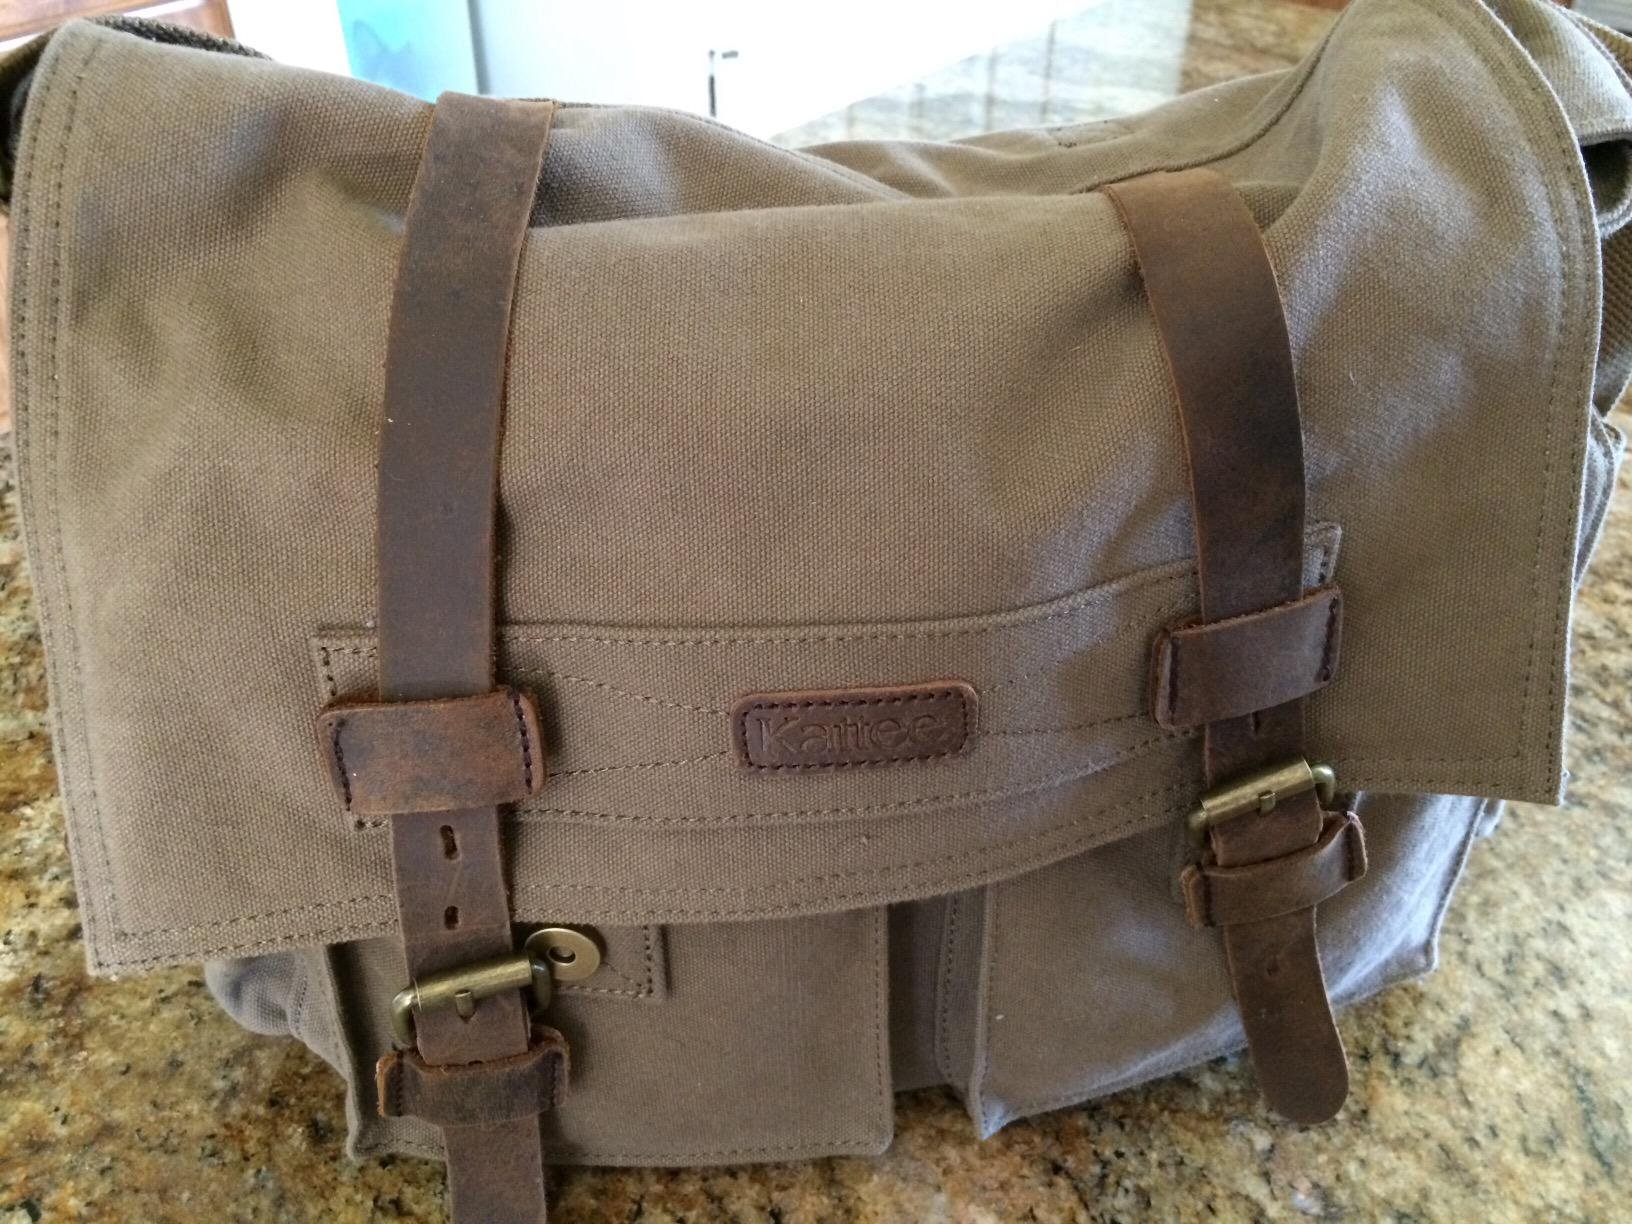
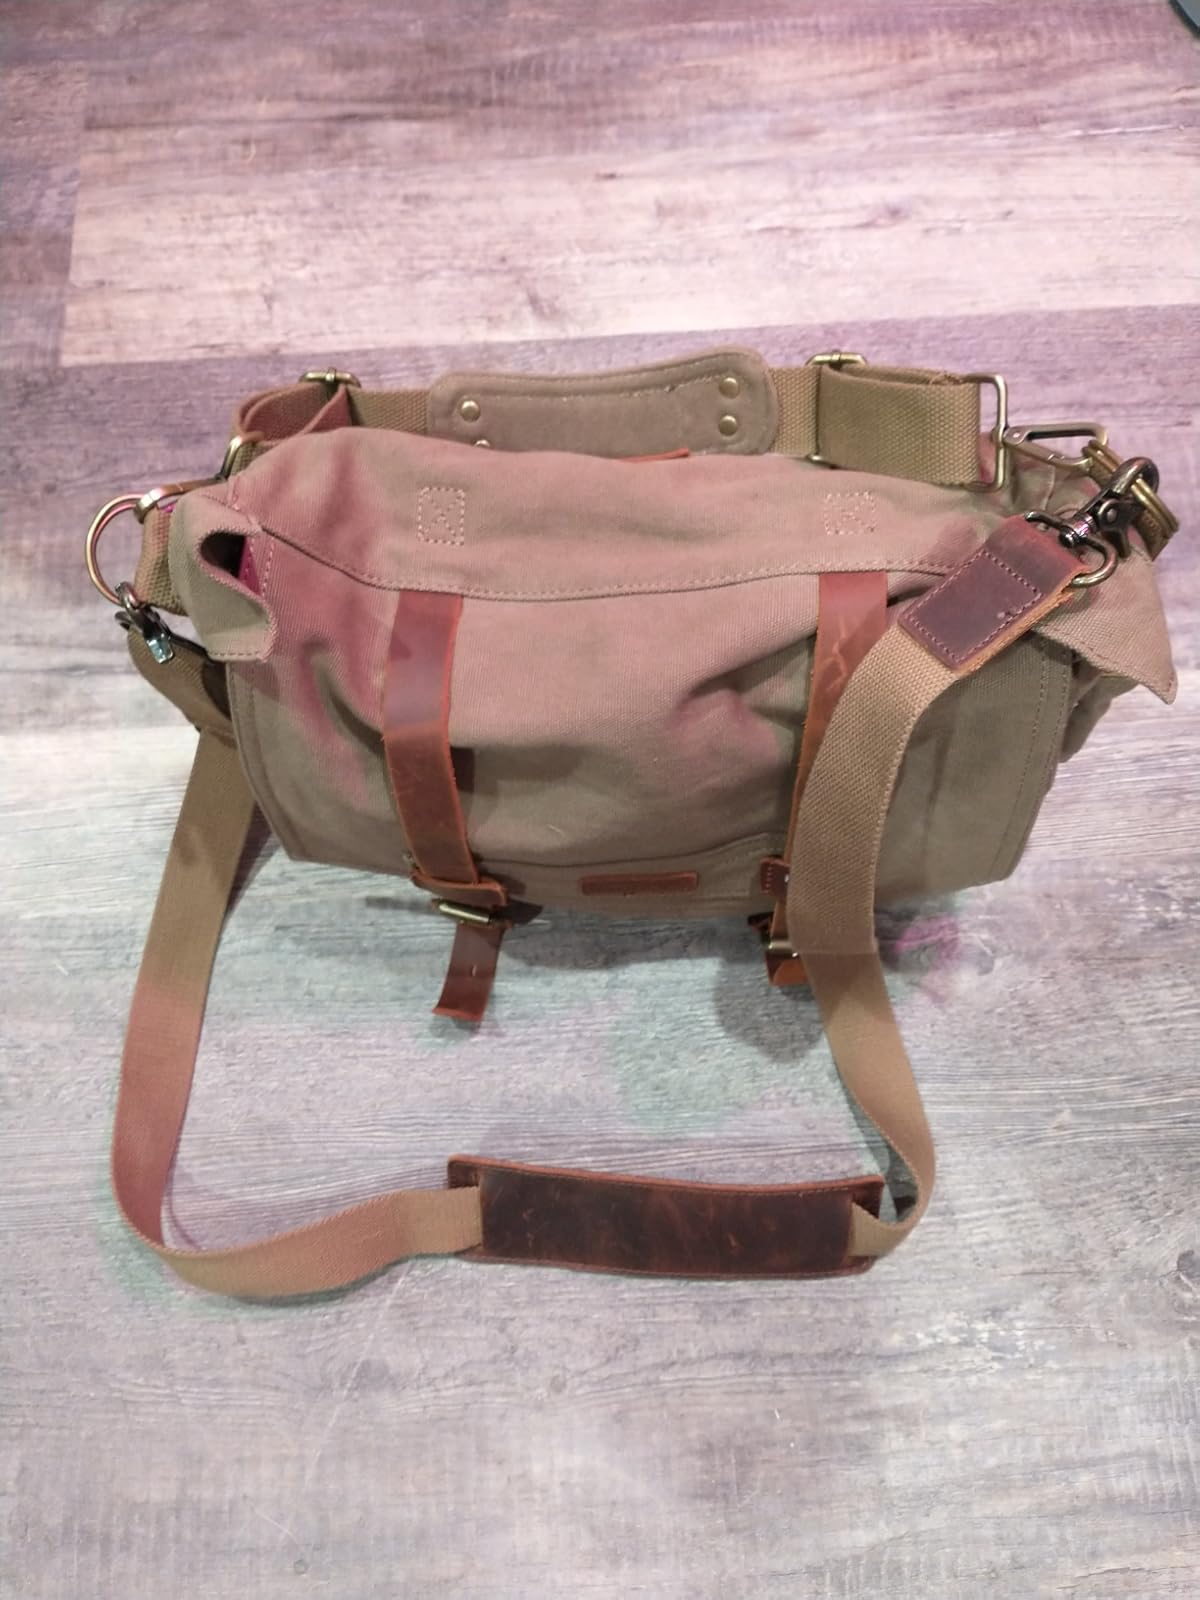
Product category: bag
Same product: yes